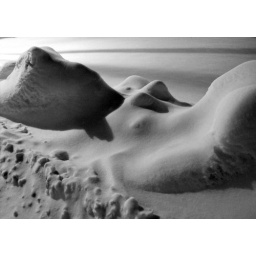
This girl (or girls) was lying in the snow in the town center near the New Year tree in last night;)